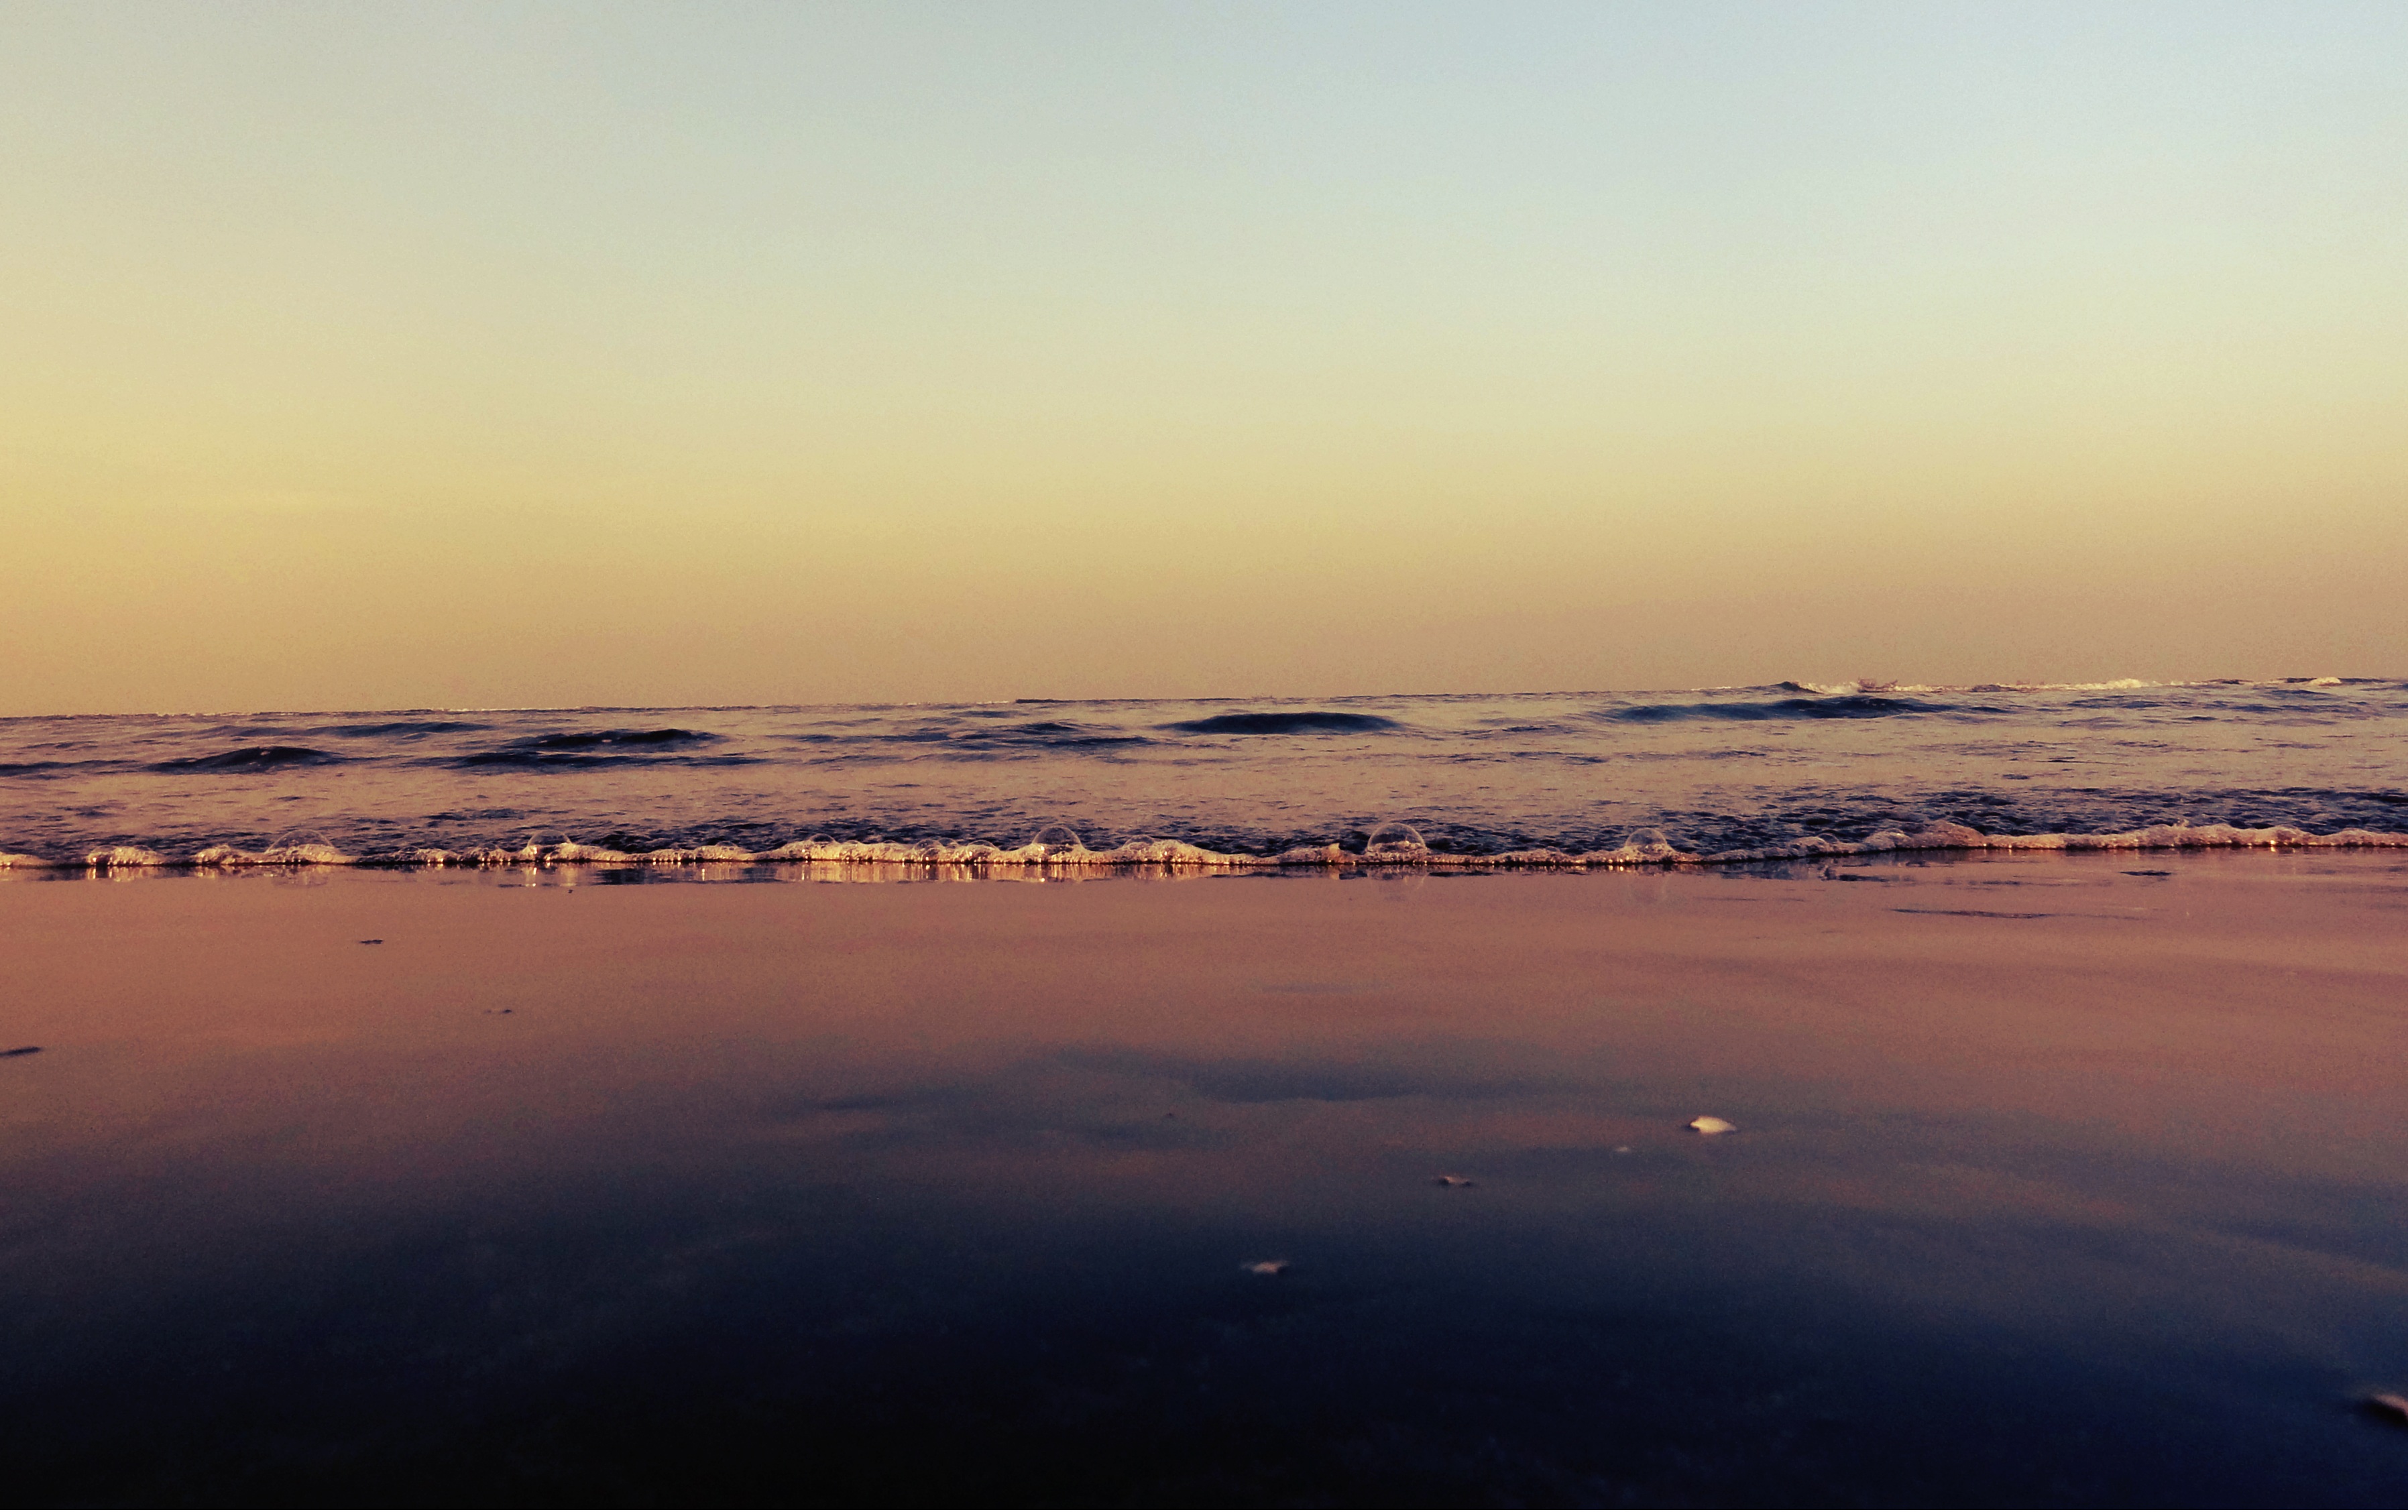
beach, landscape, sea, coast, water, nature, outdoor, sand, ocean, horizon, cloud, sky, sun, sunrise, sunset, mist, white, sunlight, morning, shore, wave, wind, dawn, atmosphere, summer, vacation, tourist, travel, motion, dusk, evening, reflection, relax, paradise, symbol, tropical, seascape, scenery, weather, holiday, bay, island, blue, isolation, arctic, tourism, leisure, season, outdoors, sunny, relaxation, happy, resort, dramatic, backgrounds, waving, atlantic ocean, water's edge, mudflat, natural environment, atmospheric phenomenon, atmosphere of earth